Fair Head

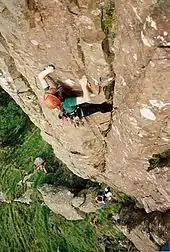
The single-pitch "Fireball" (E1 5b) on "The Prow"

The 2014 Fair Head guidebook, its 6th edition, lists over 430 routes mostly from grade VS 4b up to E6 6b, and the current climbing databases list over 445 routes at grades up to E9 6c. Fair Head is not regarded as an ideal crag for novice climbers, and the long nature of the routes (averaging over 50 metres, with many up to 100 metres), the requirement for long and intimidating abseils for access in many areas, and the high concentration of E-grade climbs, means that it is ideally a crag for intermediate and even more for expert-level climbers. There have been fatalities at the crag. An annual Fair Head Climbing Meet is held over the first weekend of June for all climbers.